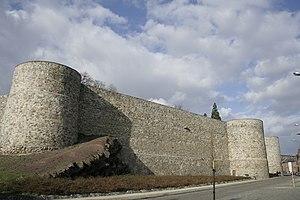
Binche (Belgique), l’enceinte médiévale (XIVe siècle).
L'enceinte de Binche est un ancien ensemble de fortifications qui protégeait la ville de Binche, aujourd'hui monument d'architecture militaire de Belgique relevant du Patrimoine majeur de Wallonie.
La province de Hainaut, couramment appelée le Hainaut, est une province de l'Ouest de la Belgique située en Région wallonne.
Binche [bɛ̃ʃ] est une ville francophone de Belgique située en Région wallonne dans la province de Hainaut. Elle est célèbre pour son carnaval et son patrimoine architectural. Binche est située dans la région du Centre sur l'axe reliant les villes de Mons et de Charleroi.